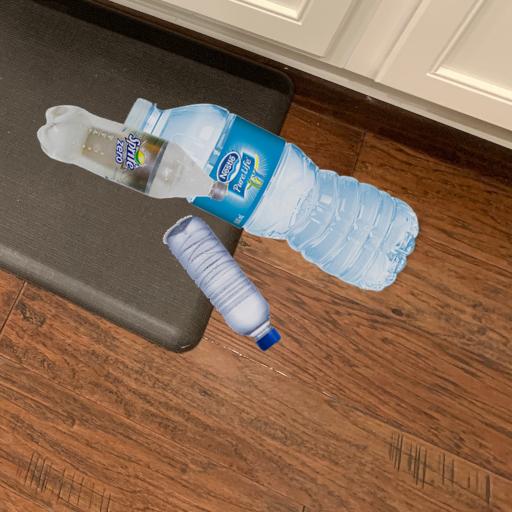
Label: bottles